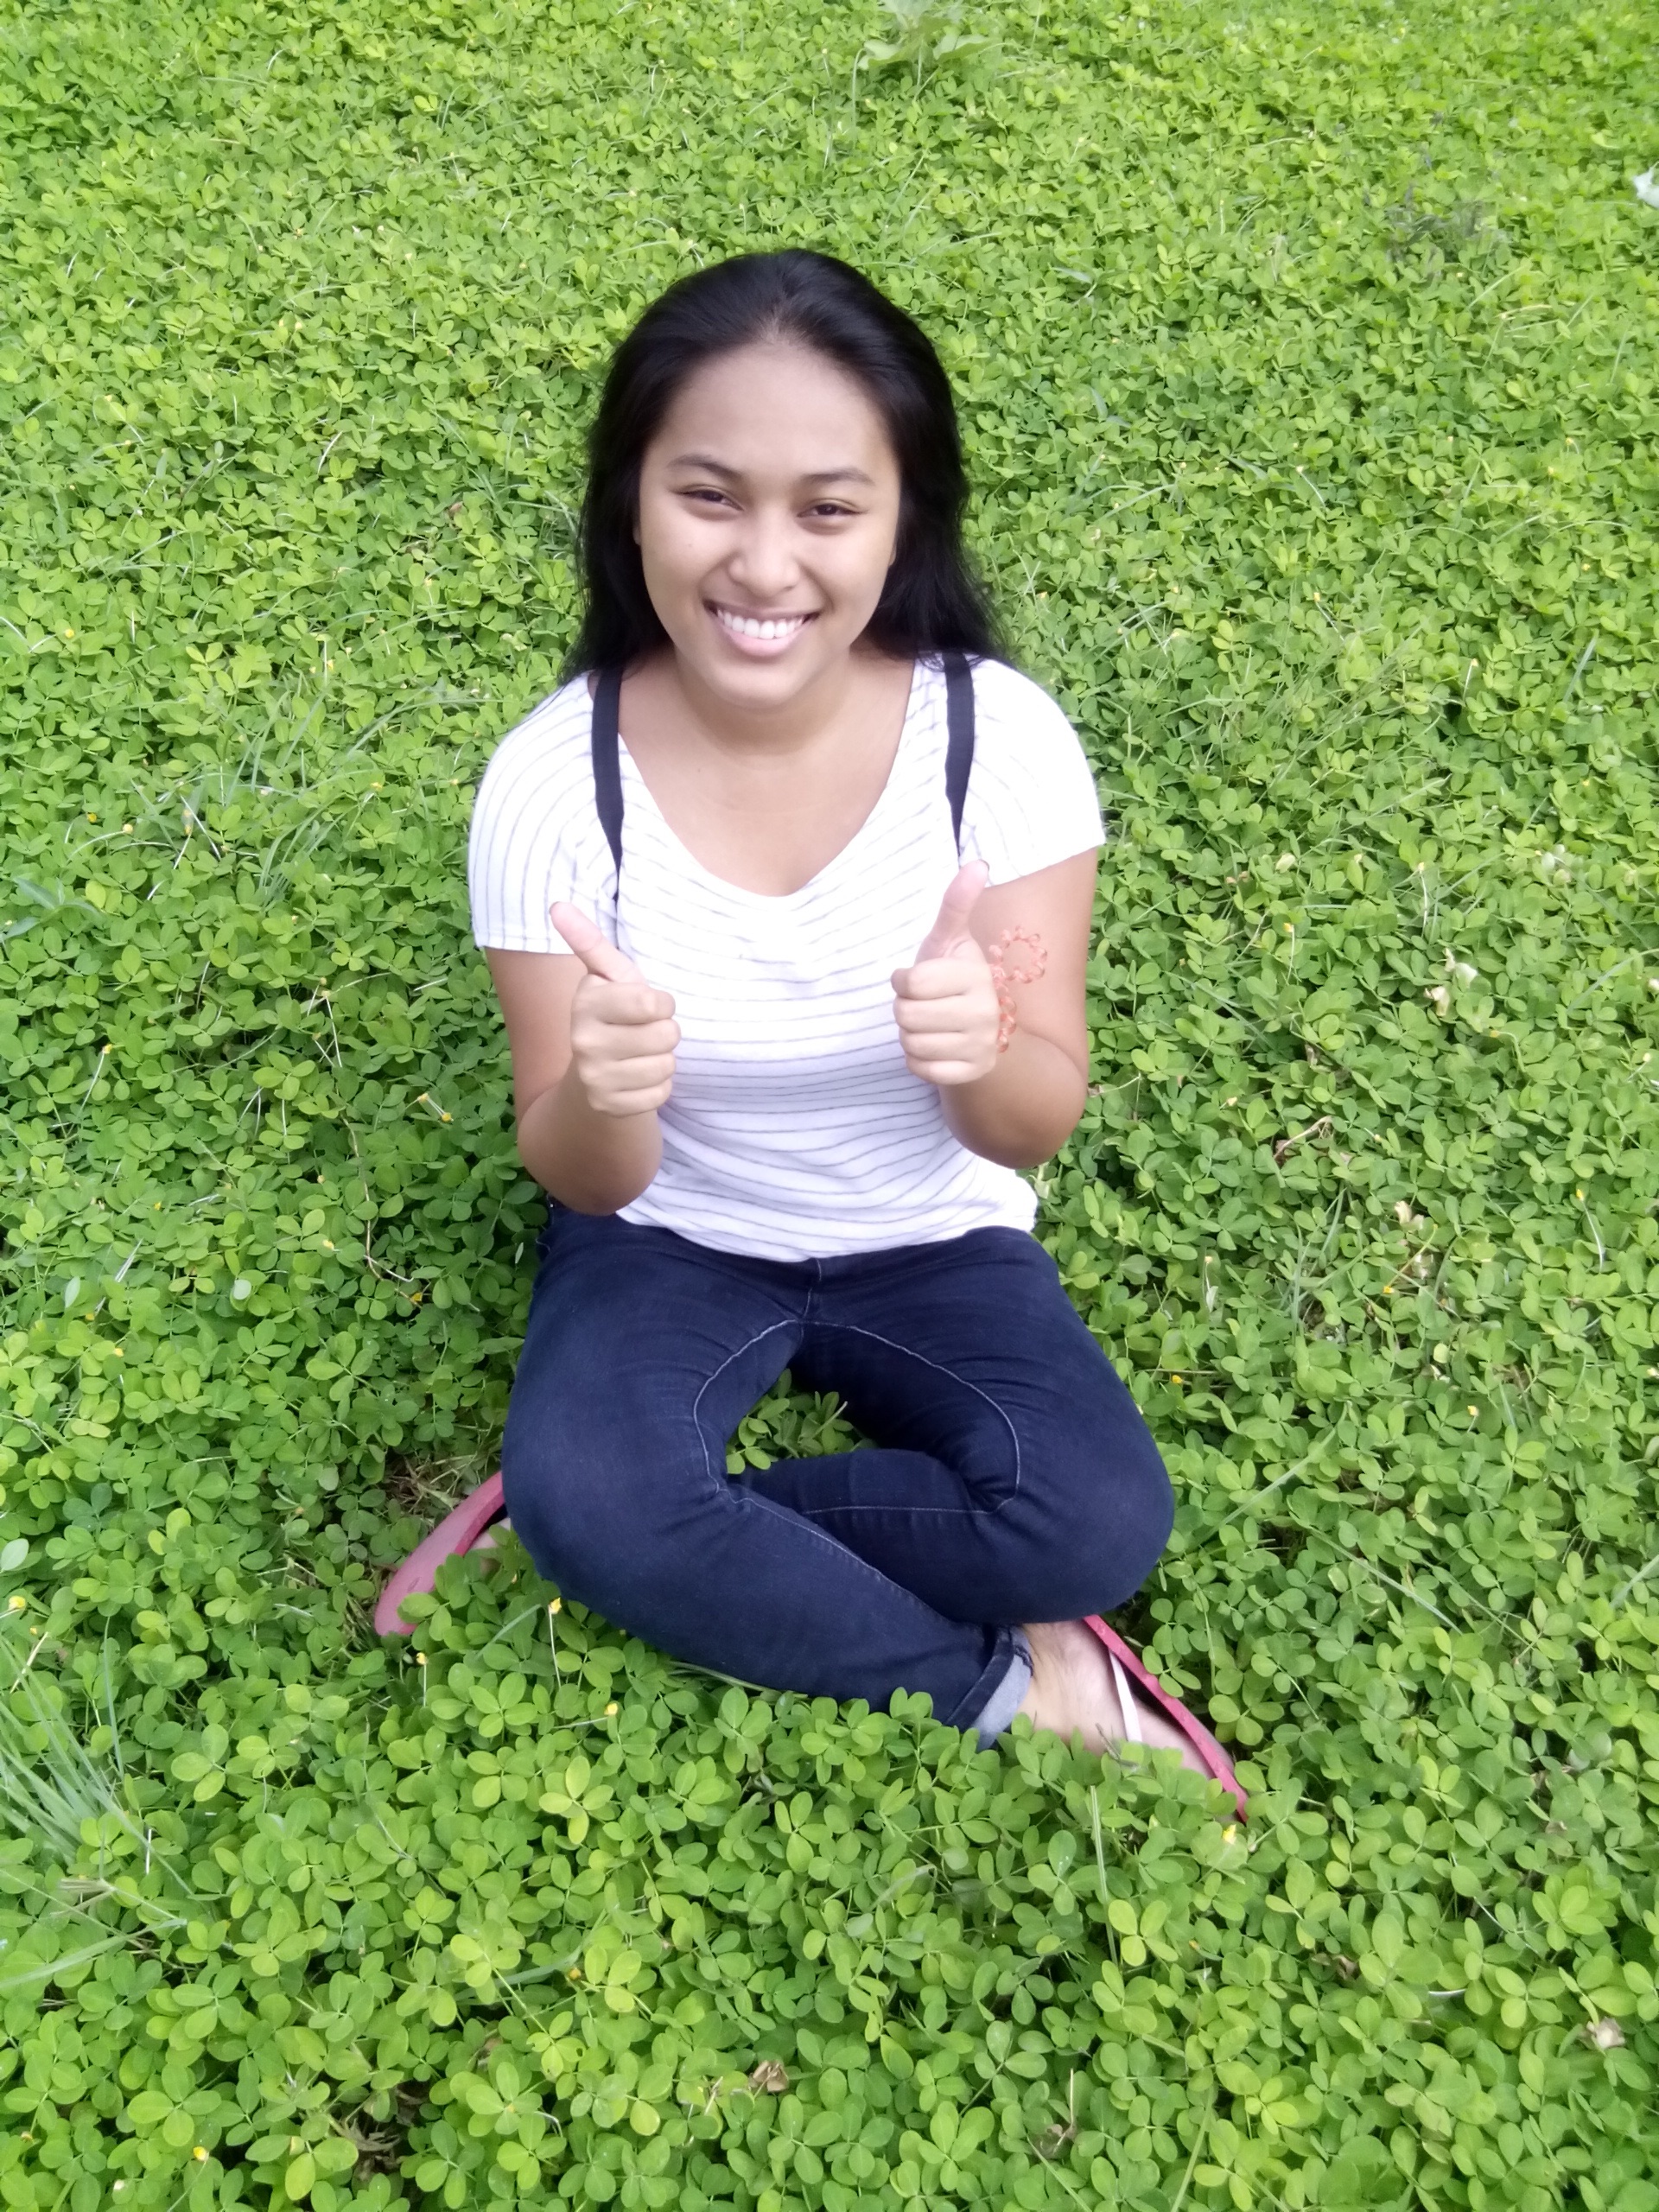
grass, person, lawn, meadow, play, green, sitting, child, toddler, human positions, human action, physical fitness